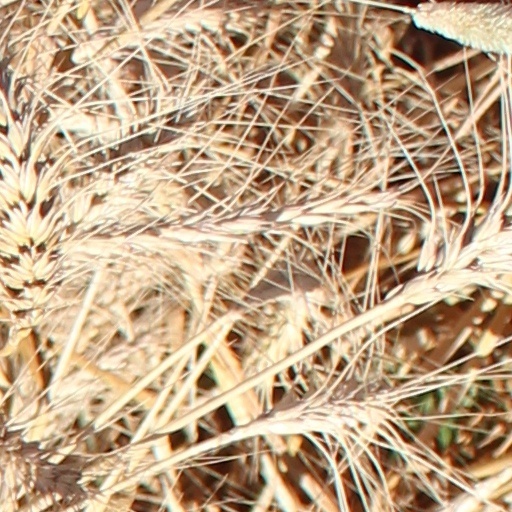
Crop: wheat